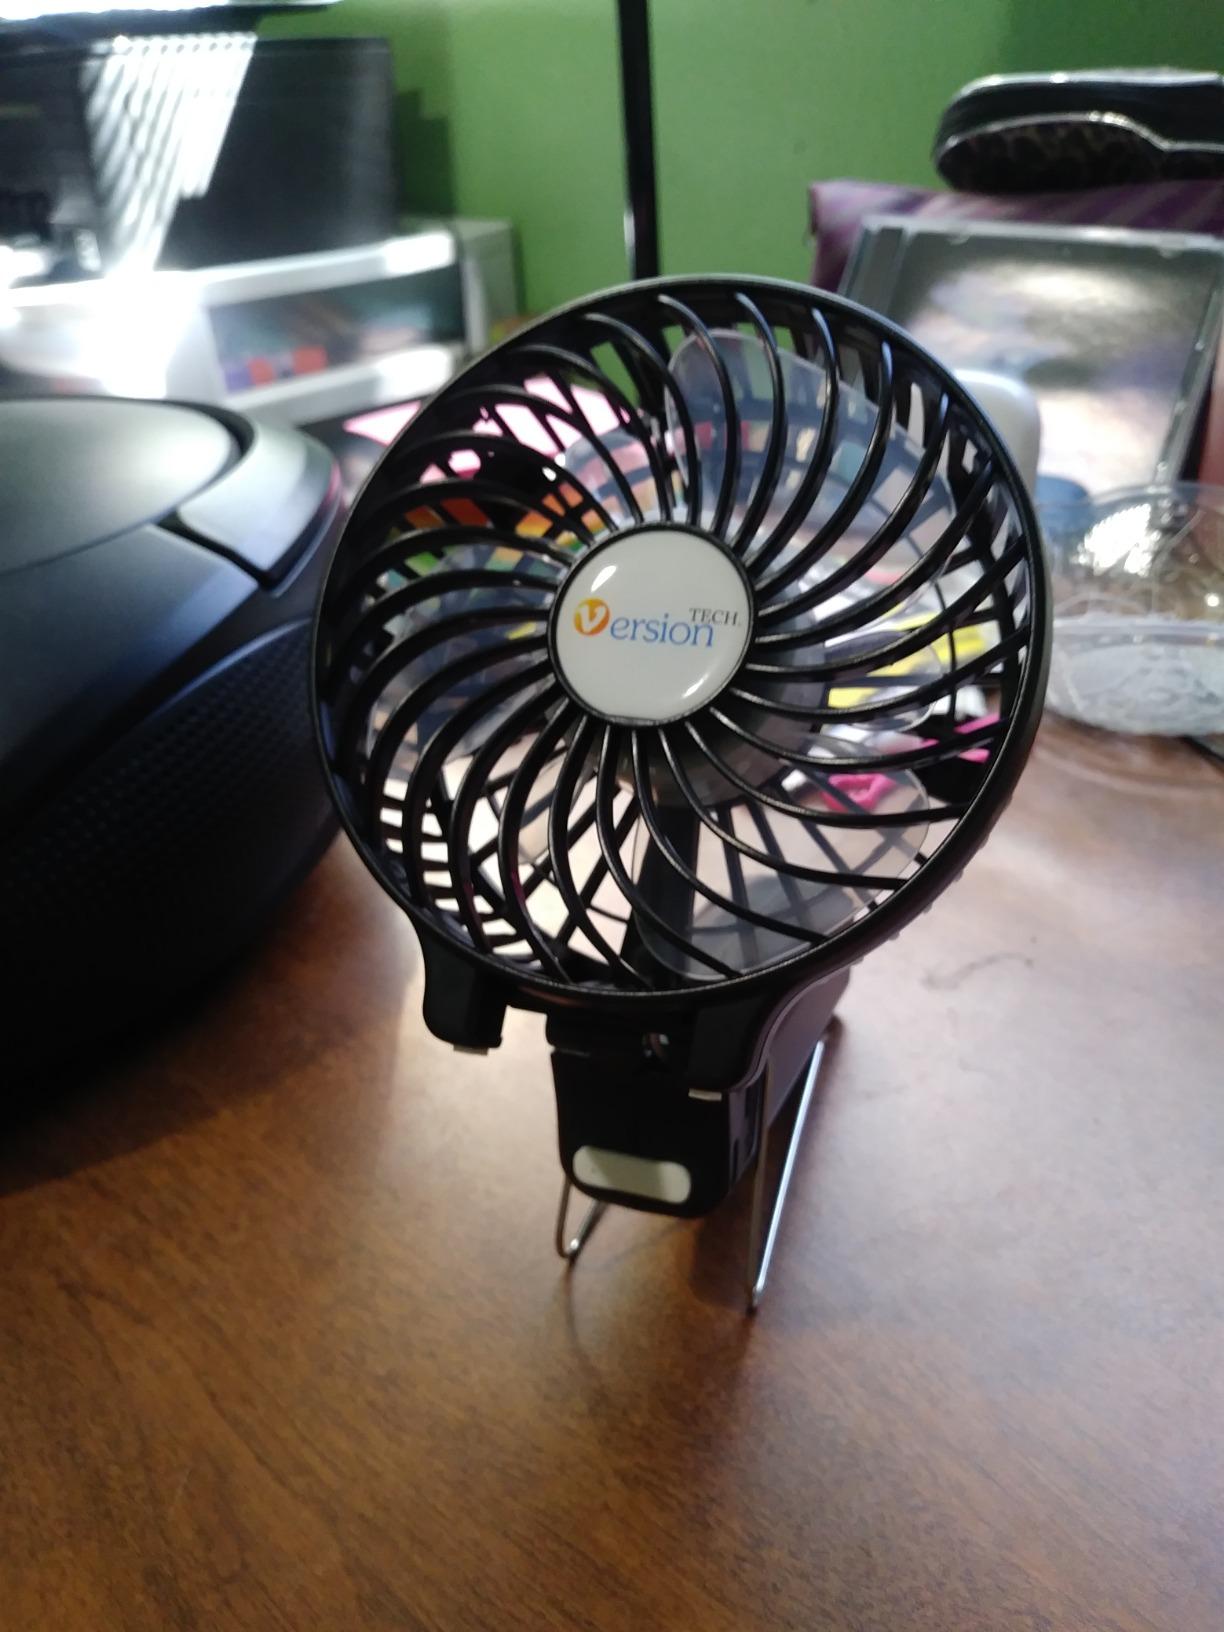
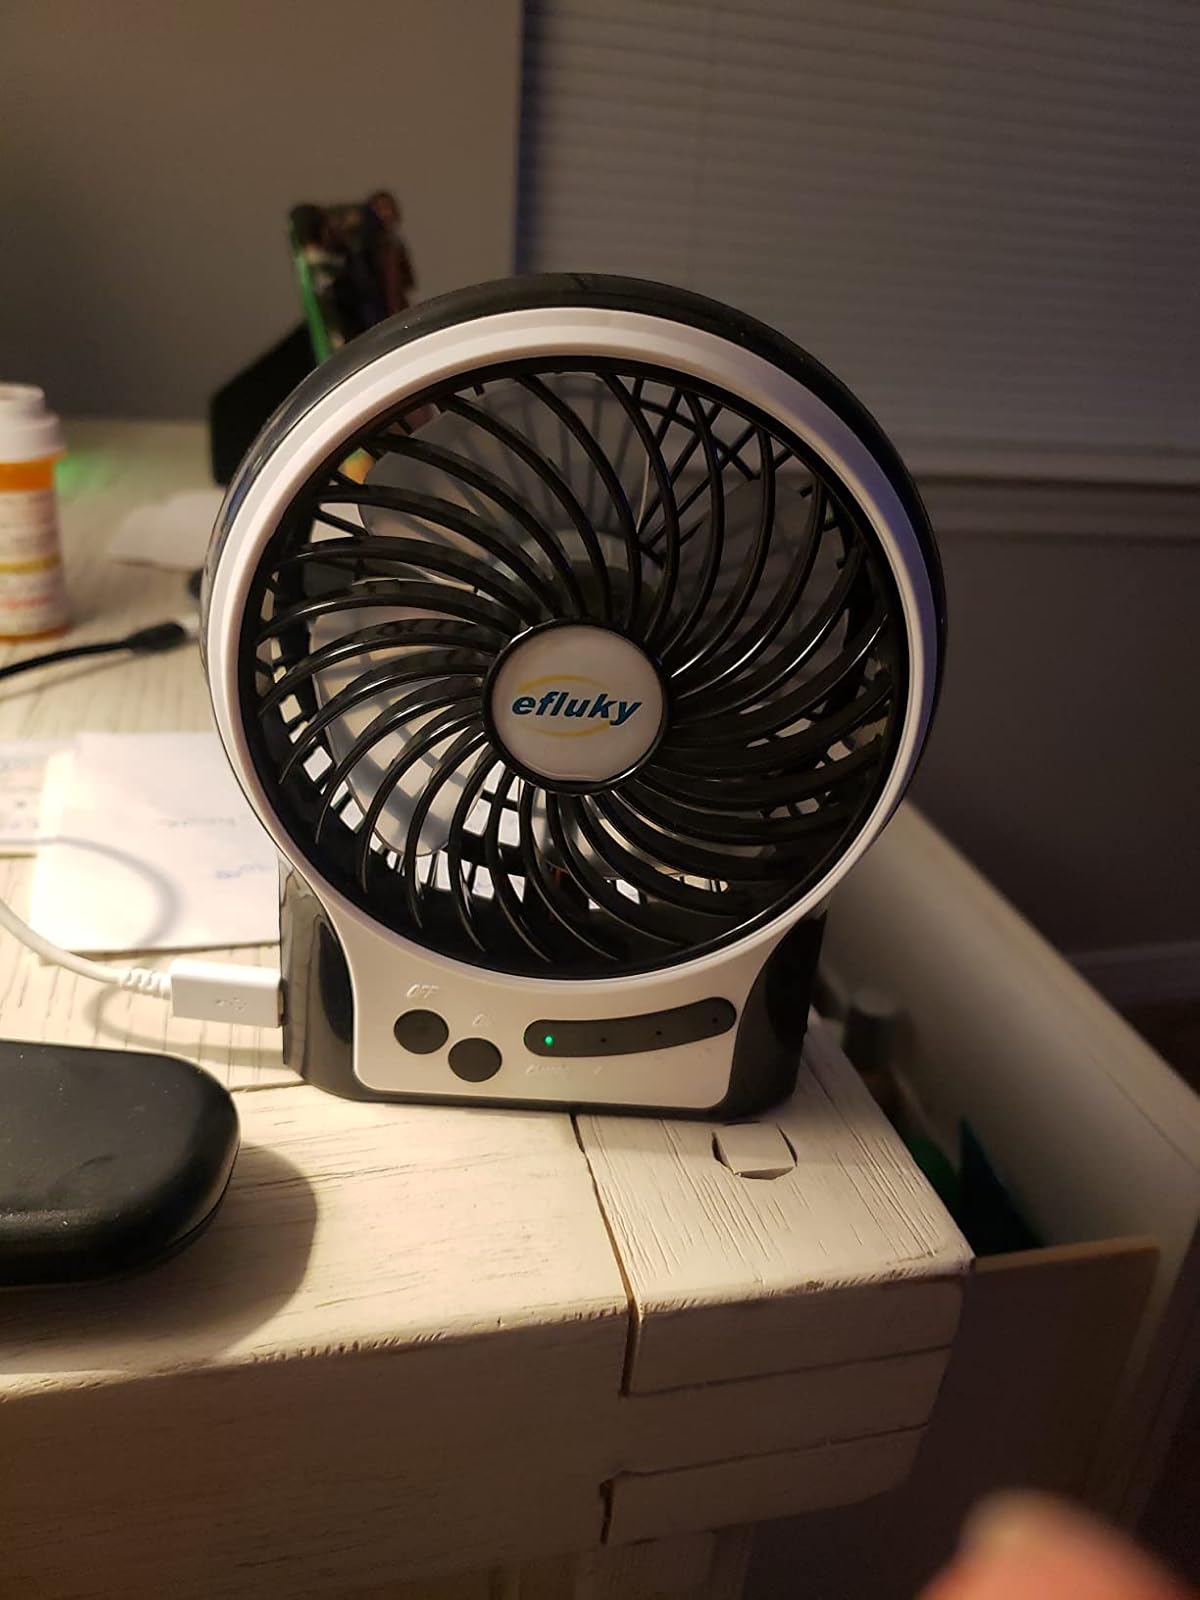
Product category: fan
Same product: no